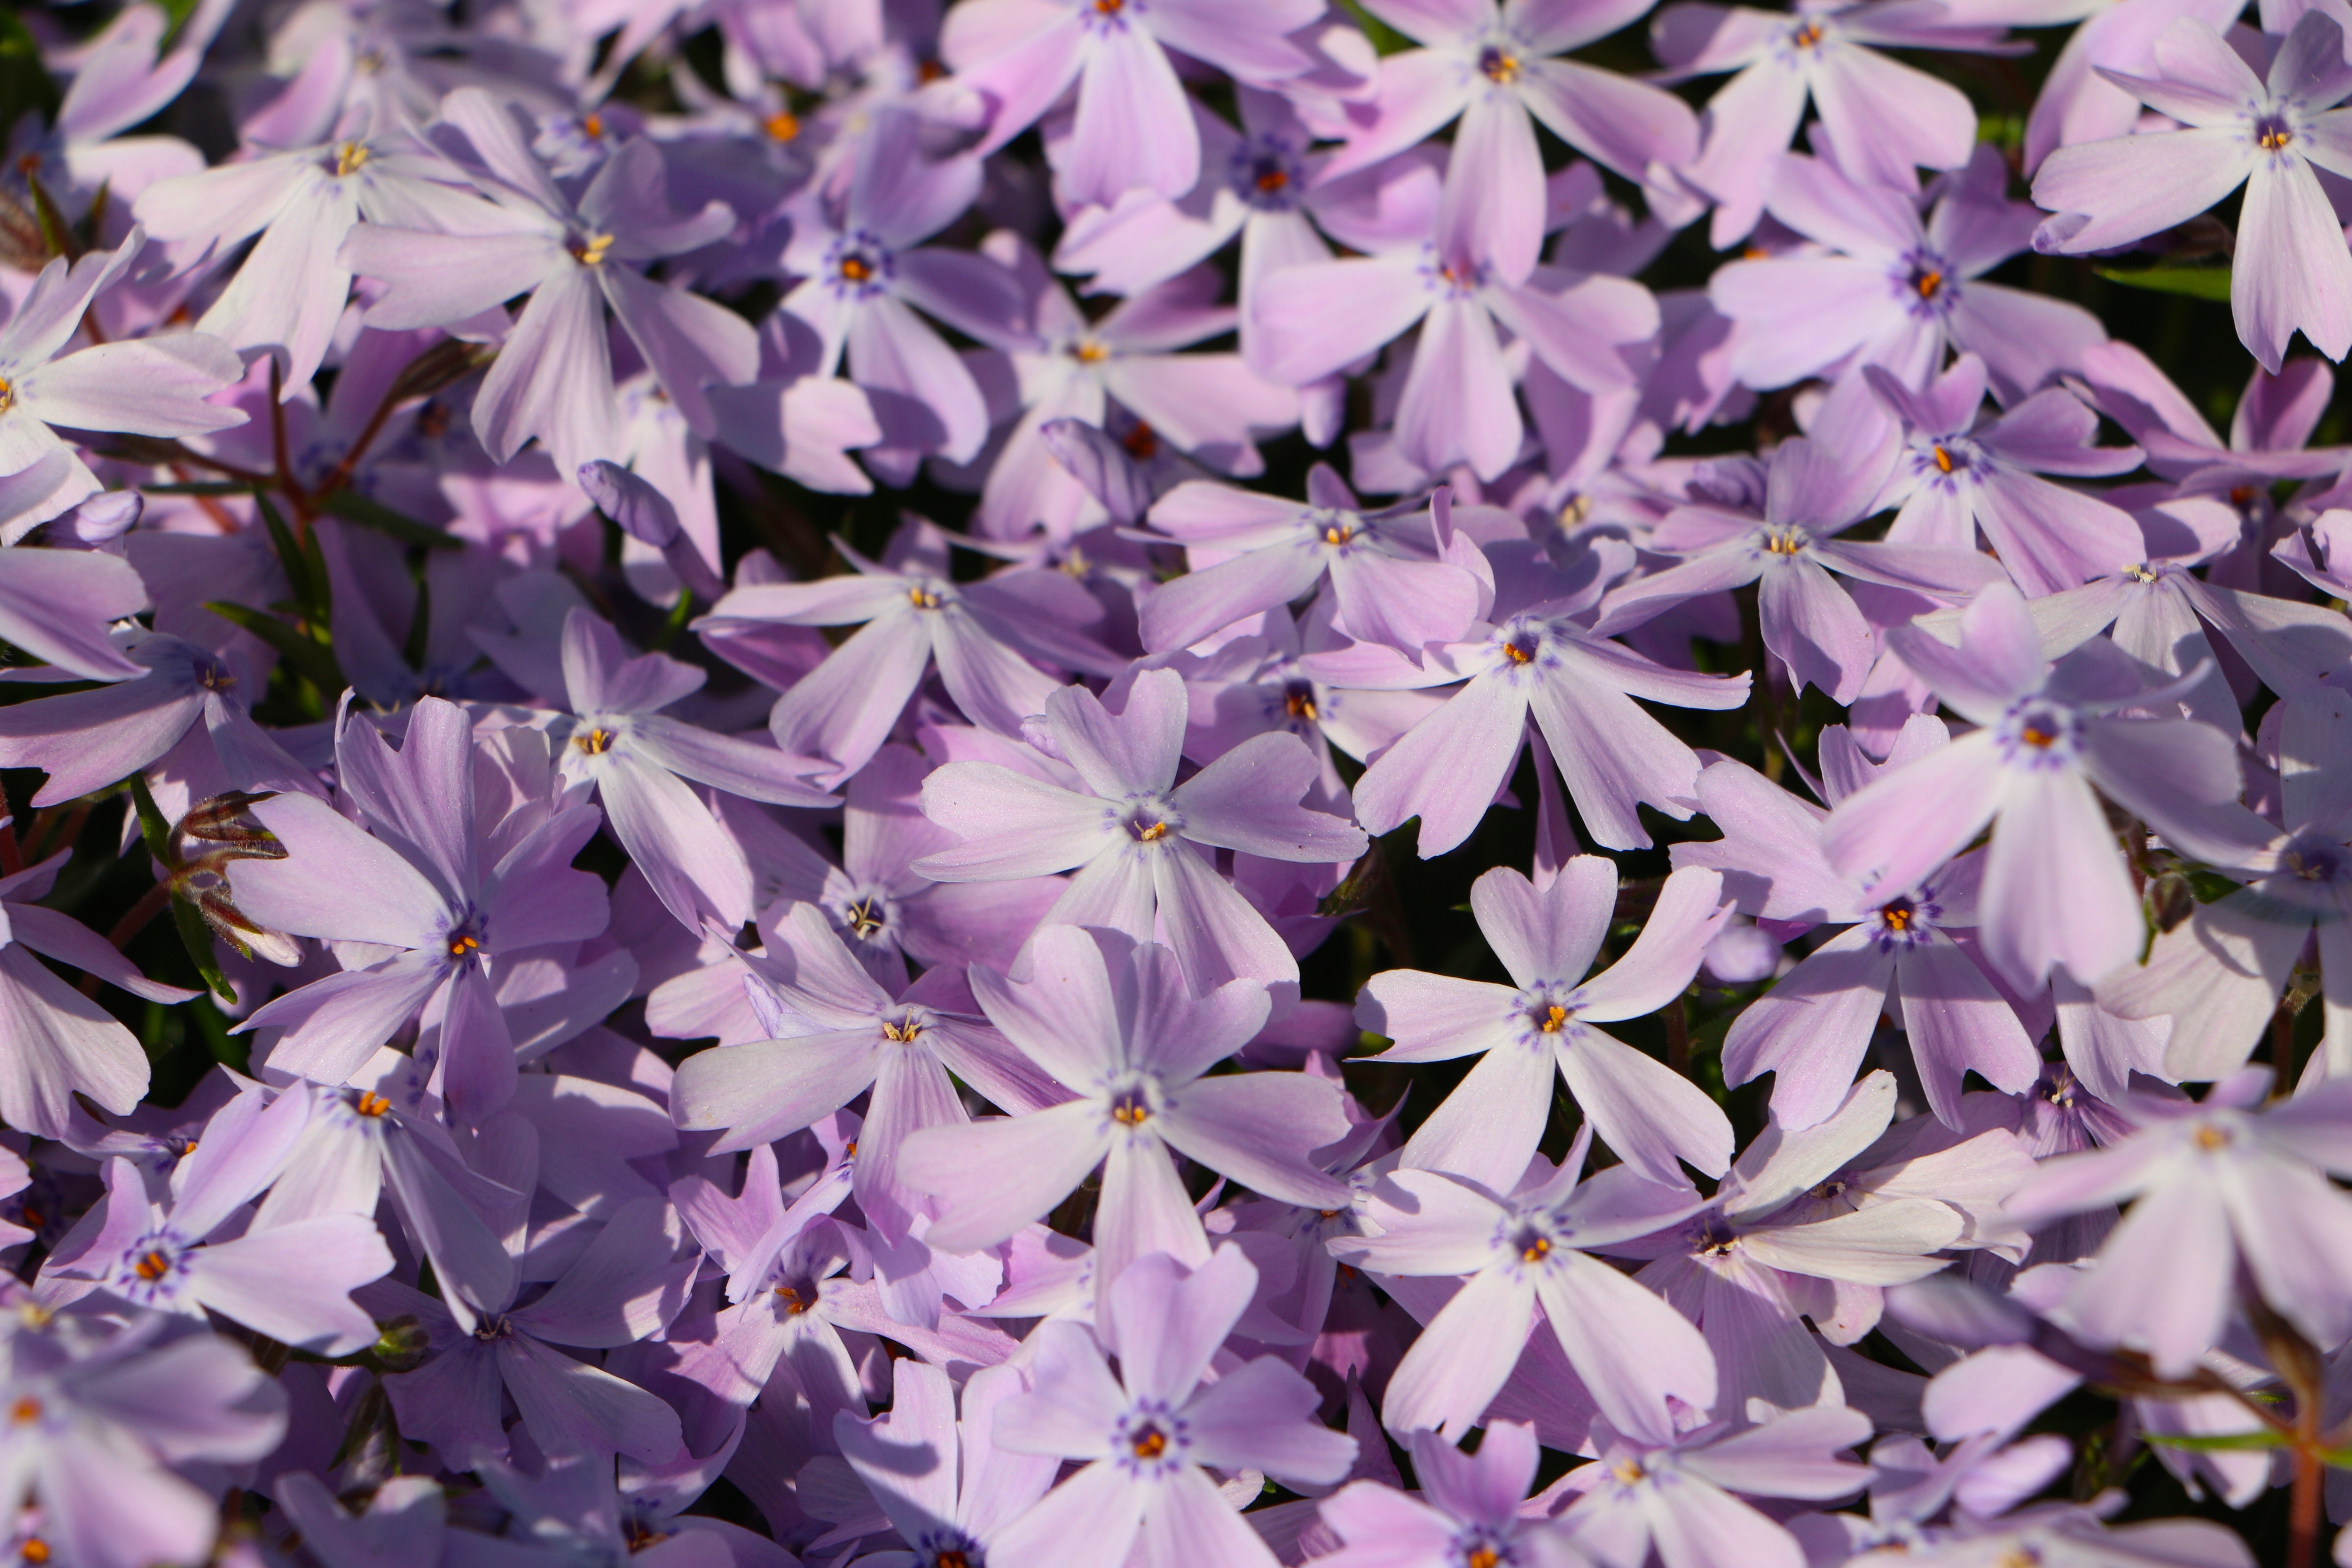
nature, branch, blossom, plant, flower, purple, petal, herb, produce, botany, flora, wildflower, flowers, lilac, macro photography, flowering plant, bellflower family, land plant